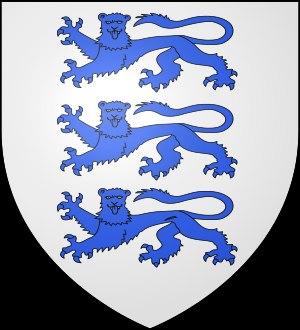
Rostrenen s'est trouvé être un carrefour gallo-romain avec Vorgium d'où partaient les deux principales artères romaines : celle qui conduisait à Condate et celle qui allait à Aleth ainsi qu'une autre voie en direction de Vannes.